Saint Bartholomew, Brugherio

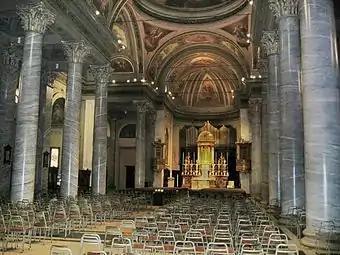
The interior of Saint Bartholomew Church

Don Gian Andrea Nova ran the church from 1838 to 1878 and under his supervision, Giuseppe Maroni and Giuseppe Schieppati undertook an artistic refurbishment of the church. After the pastoral visit of Archbishop Romilli in 1851 it was decided to expand the church to address the growth in population. Nova instructed the architect Giacomo Moraglia in 1854. Within a year, the presbytery was built, the facade was reconstructed, as well as the lower arms of the trampset. The first stone was laid on April 1, 1854, and by October 9, 1855, the new church was substantially finished. A plaque within the church records this event. The new church's layout was a greek cross. The new parish priest, Giuseppe Maroni, called the Milanese artist, Giovanni Valtorta, to paint the frescos which are still extant.